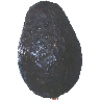
Label: avocado